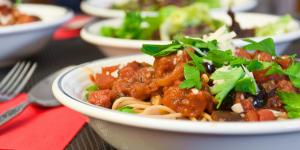
espaguetis a la puttanesca